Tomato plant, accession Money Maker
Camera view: tilt-top (135 deg); turntable rotation: 30 degrees
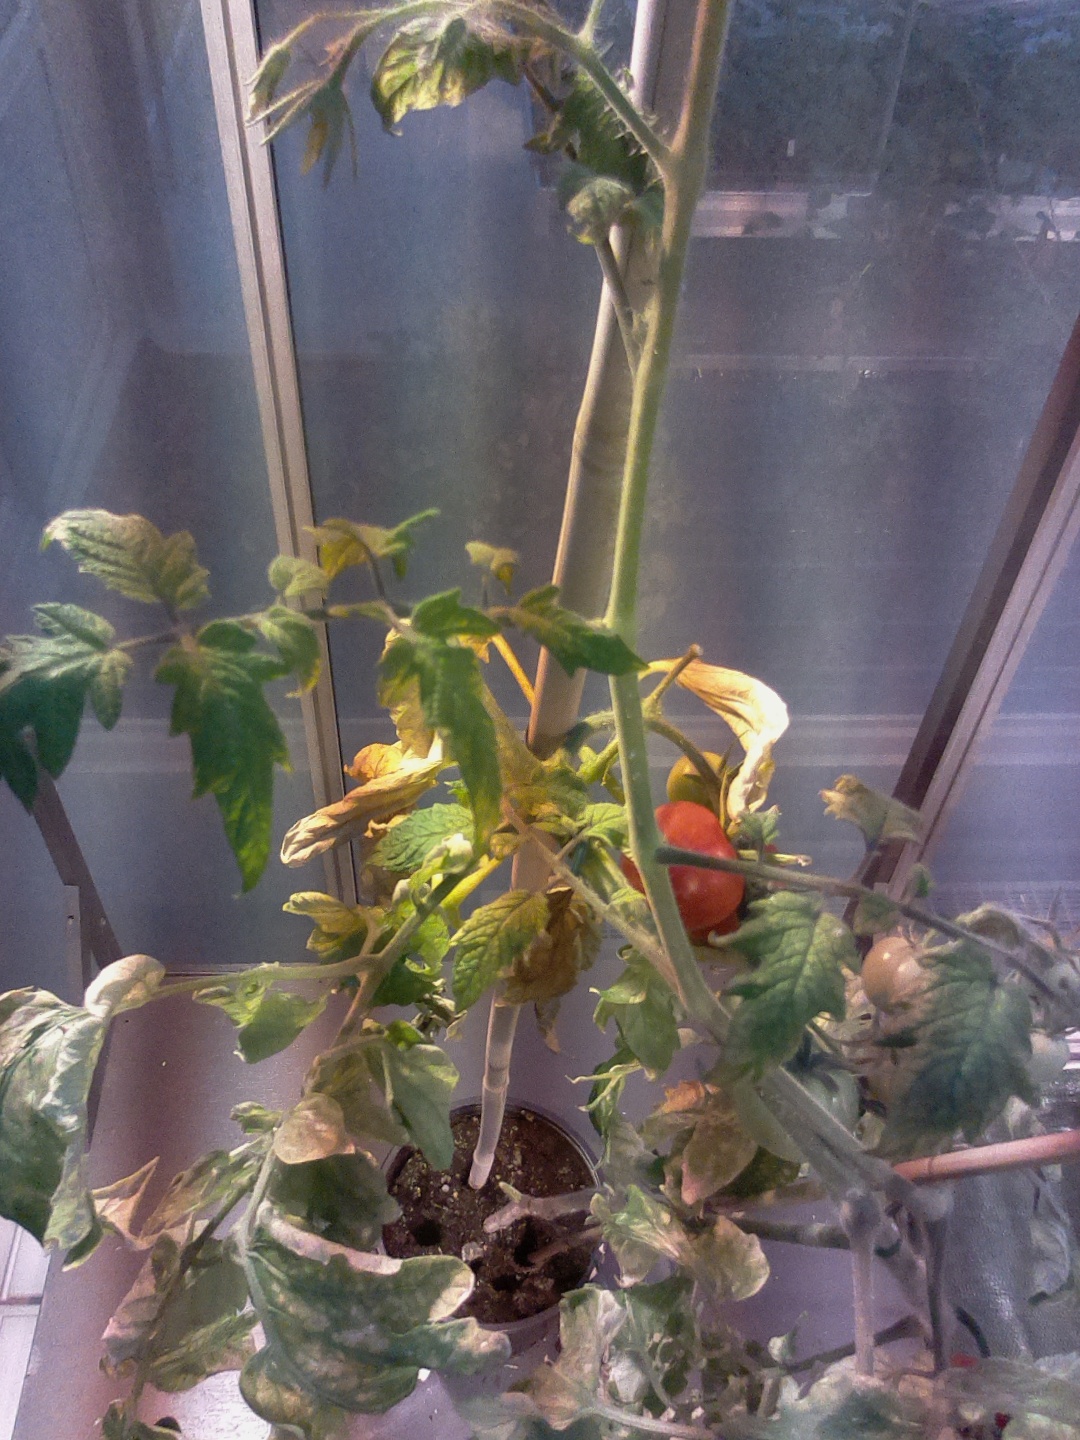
BBCH growth stage 83: 30%-40% of fruits show typical fully ripe color